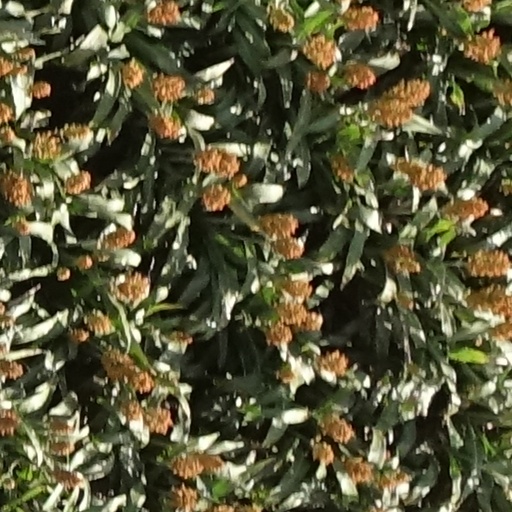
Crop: sorghum